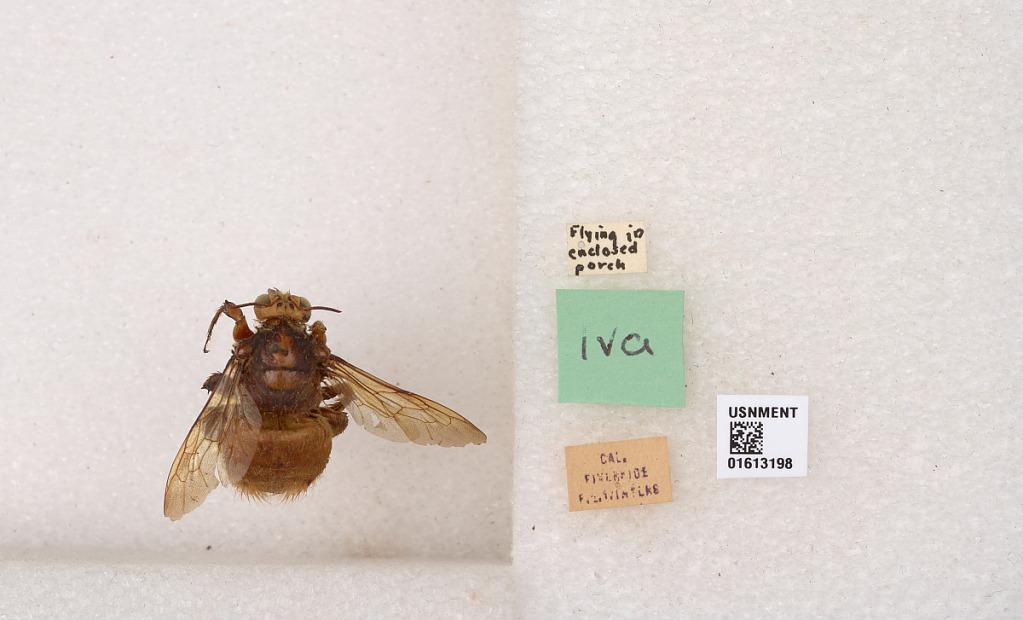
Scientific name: Xylocopa (Neoxylocopa) varipuncta Patton
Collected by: [illegible]
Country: United States
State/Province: California
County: Riverside
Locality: Riverside
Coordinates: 33.9533, -117.396